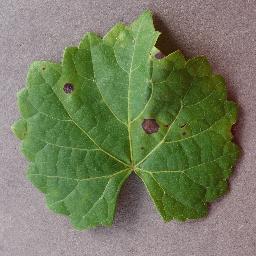
Label: Grape___Black_rot